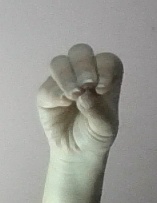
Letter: ha